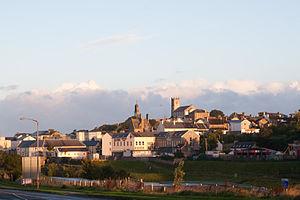
Ballyshannon en irlandais : Béal Átha Seanaidh est une ville du comté de Donegal en République d'Irlande.